1973 New York City gravediggers' strike

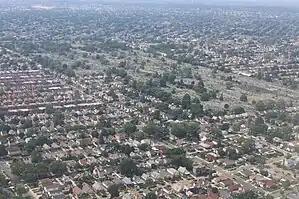
Aerial view of Montefiore Cemetery, a Jewish cemetery in Queens, 2021

In the 1970s, cemetery workers at 47 cemeteries in the New York metropolitan area, consisting of gravediggers and mechanics, were unionized under Local 365 of the Cemetery Workers and Greens Attendants Union, an affiliate union of the Service Employees International Union of the AFL-CIO. Gravediggers in the area had engaged in several labor disputes with the management of the various cemeteries they worked at throughout the 20th century, such as with the 1949 Calvary Cemetery strike, where about 250 workers went on strike against the trustees of St. Patrick's Cathedral. In January 1970, Local 365 began an eight-week strike that affected all 47 cemeteries and prevented the burial of roughly 15,000 bodies. While the burial of Orthodox Jews was allowed by the union due to Jewish religious law requiring the burial of a body within one day after their death, the burials themselves were not performed by the striking gravediggers. During the strike, the corpses were kept in storage, primarily in vaults or in coffins, though some bodies were kept under tents in the struck cemeteries. According to journalist Michael Kramer of the magazine "New York", the strike only ended after "a thaw threatened decomposition in hundreds of bodies stacked irreverently above ground".